1952 Michigan Wolverines football team

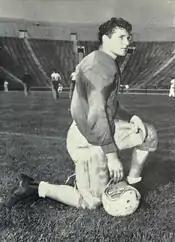
Merritt "Tim" Green, captain of the 1952 team

The following players received varsity letters for their participation on the 1953 team. Players who started at least four games are shown with their names in bold.